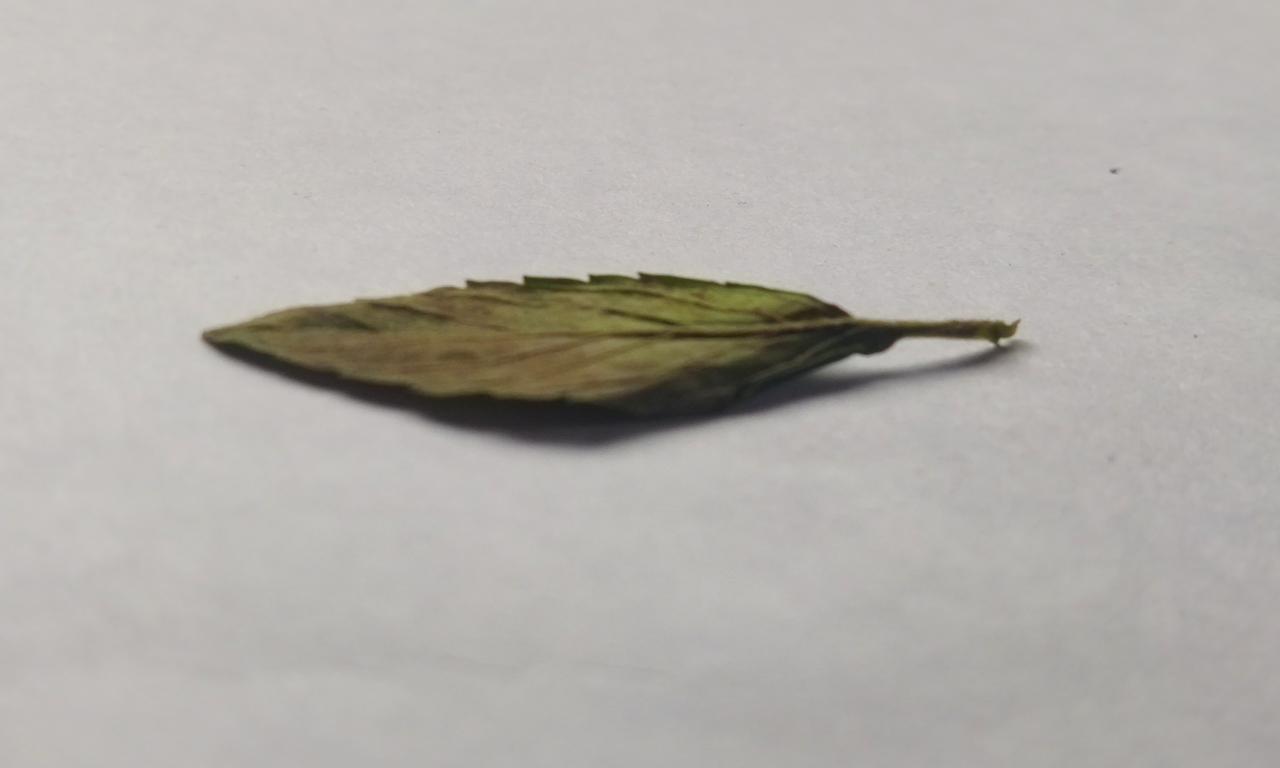
Label: Spoiled